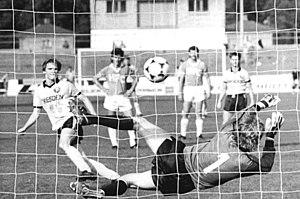
Jens Adler est un footballeur est-allemand.